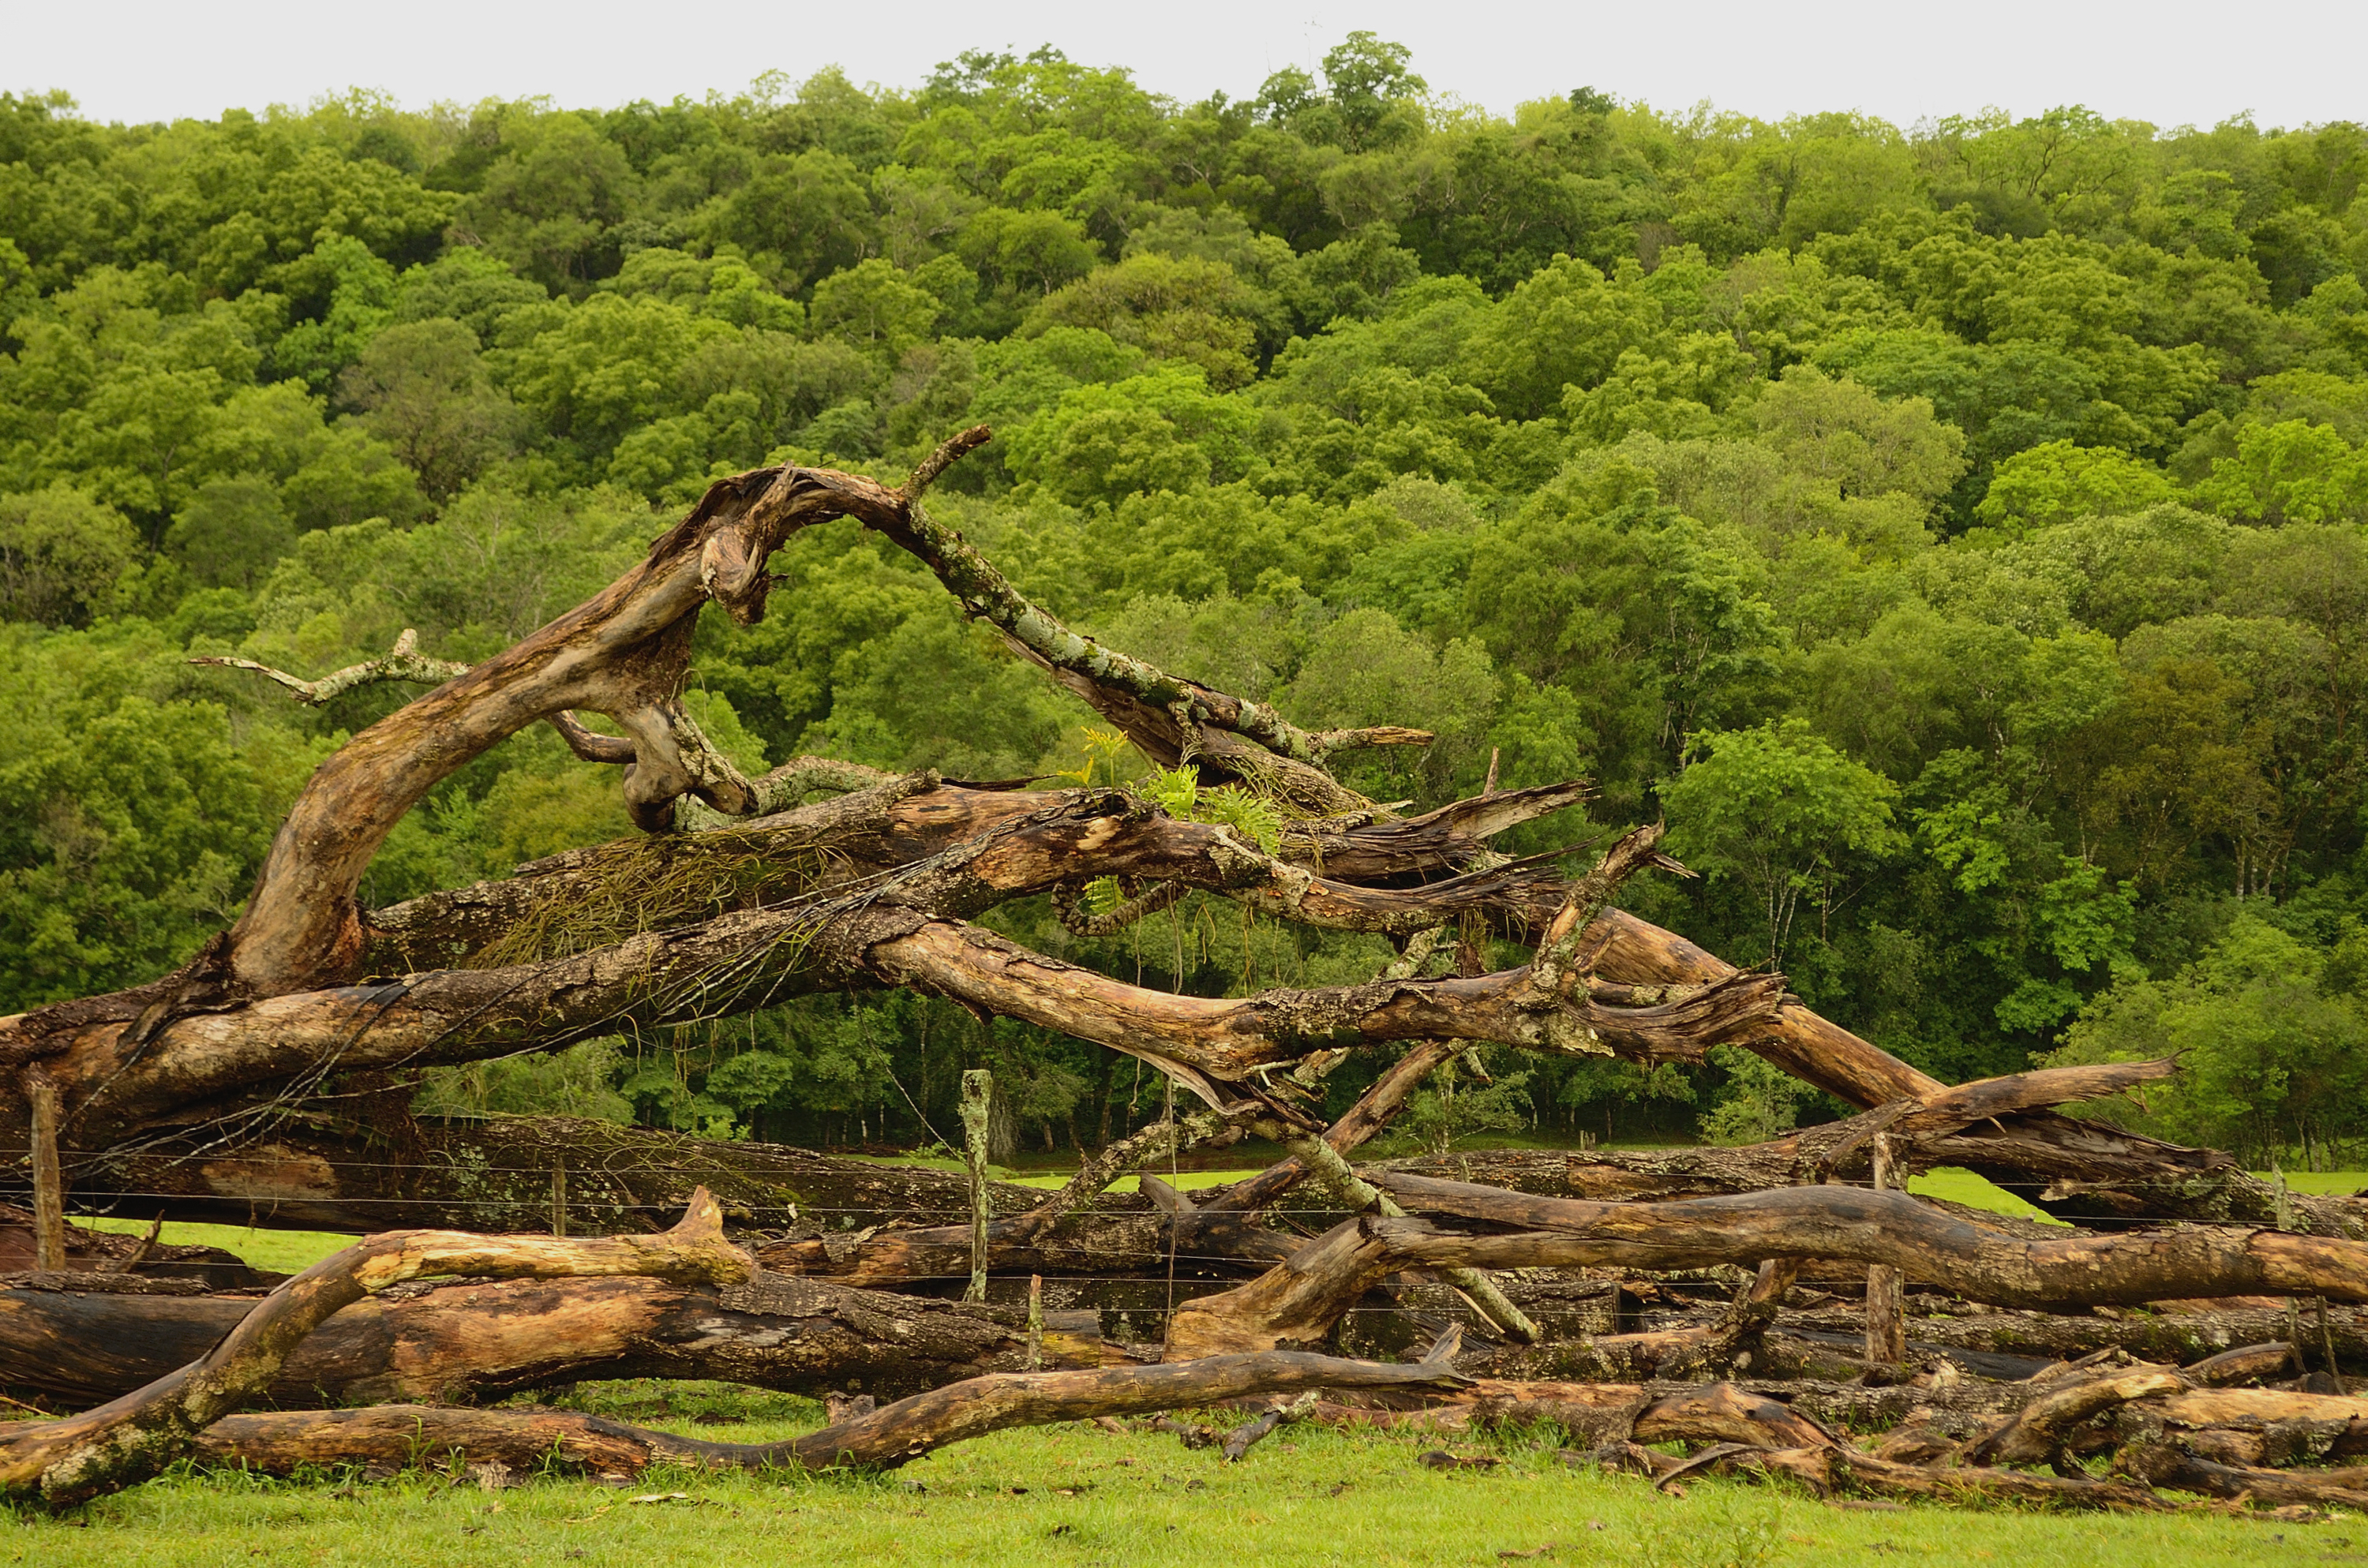
tree, forest, branch, plant, flower, trunk, green, jungle, botany, flora, savanna, vegetation, rainforest, woodland, misiones, habitat, ecosystem, rural area, old growth forest, natural environment, woody plant